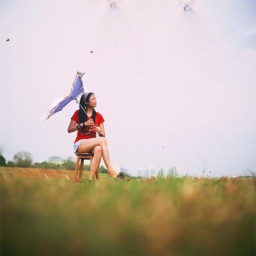
The white birds in the corner flying by.